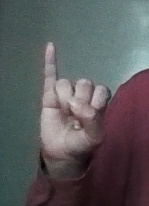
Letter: meem